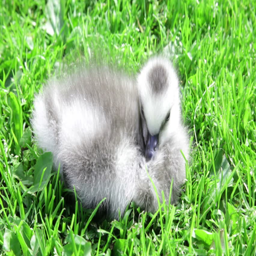
little goose sleeping on the grass in sunlight